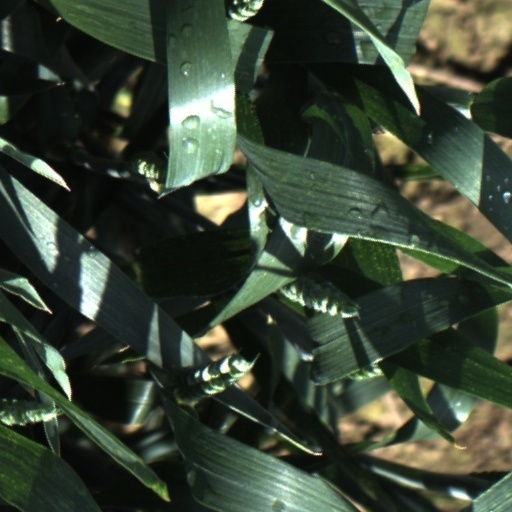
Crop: wheat